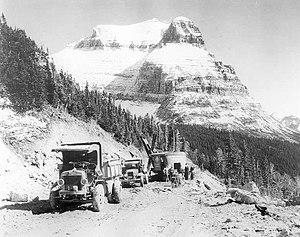
Going-to-the-Sun Road est la principale route qui traverse le parc national de Glacier dans le Montana aux États-Unis. La route qui s’enfonce au cœur du parc fut ouverte en 1932. Elle est la seule route qui traverse le parc d’un bout à l’autre. Elle franchit le Continental Divide au niveau du col Logan. Une flotte de bus rouges des années 1930 rénovés en 2001 afin de fonctionner au gaz de pétrole liquéfié permet de faire des excursions à travers le parc. La route, payante, qui est un National Historic Landmark, a une longueur d’environ 80 km. Elle est ouverte de mi-juin à fin septembre, la date exacte variant annuellement selon les conditions météorologiques.
Le parc national de Glacier est un parc national américain situé dans l'État du Montana. Fondé en 1910 et d'une superficie de 4 101 km², il est bordé au nord par les provinces canadiennes de l'Alberta et de la Colombie-Britannique.